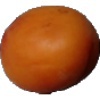
Label: apricot